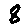
Label: 8